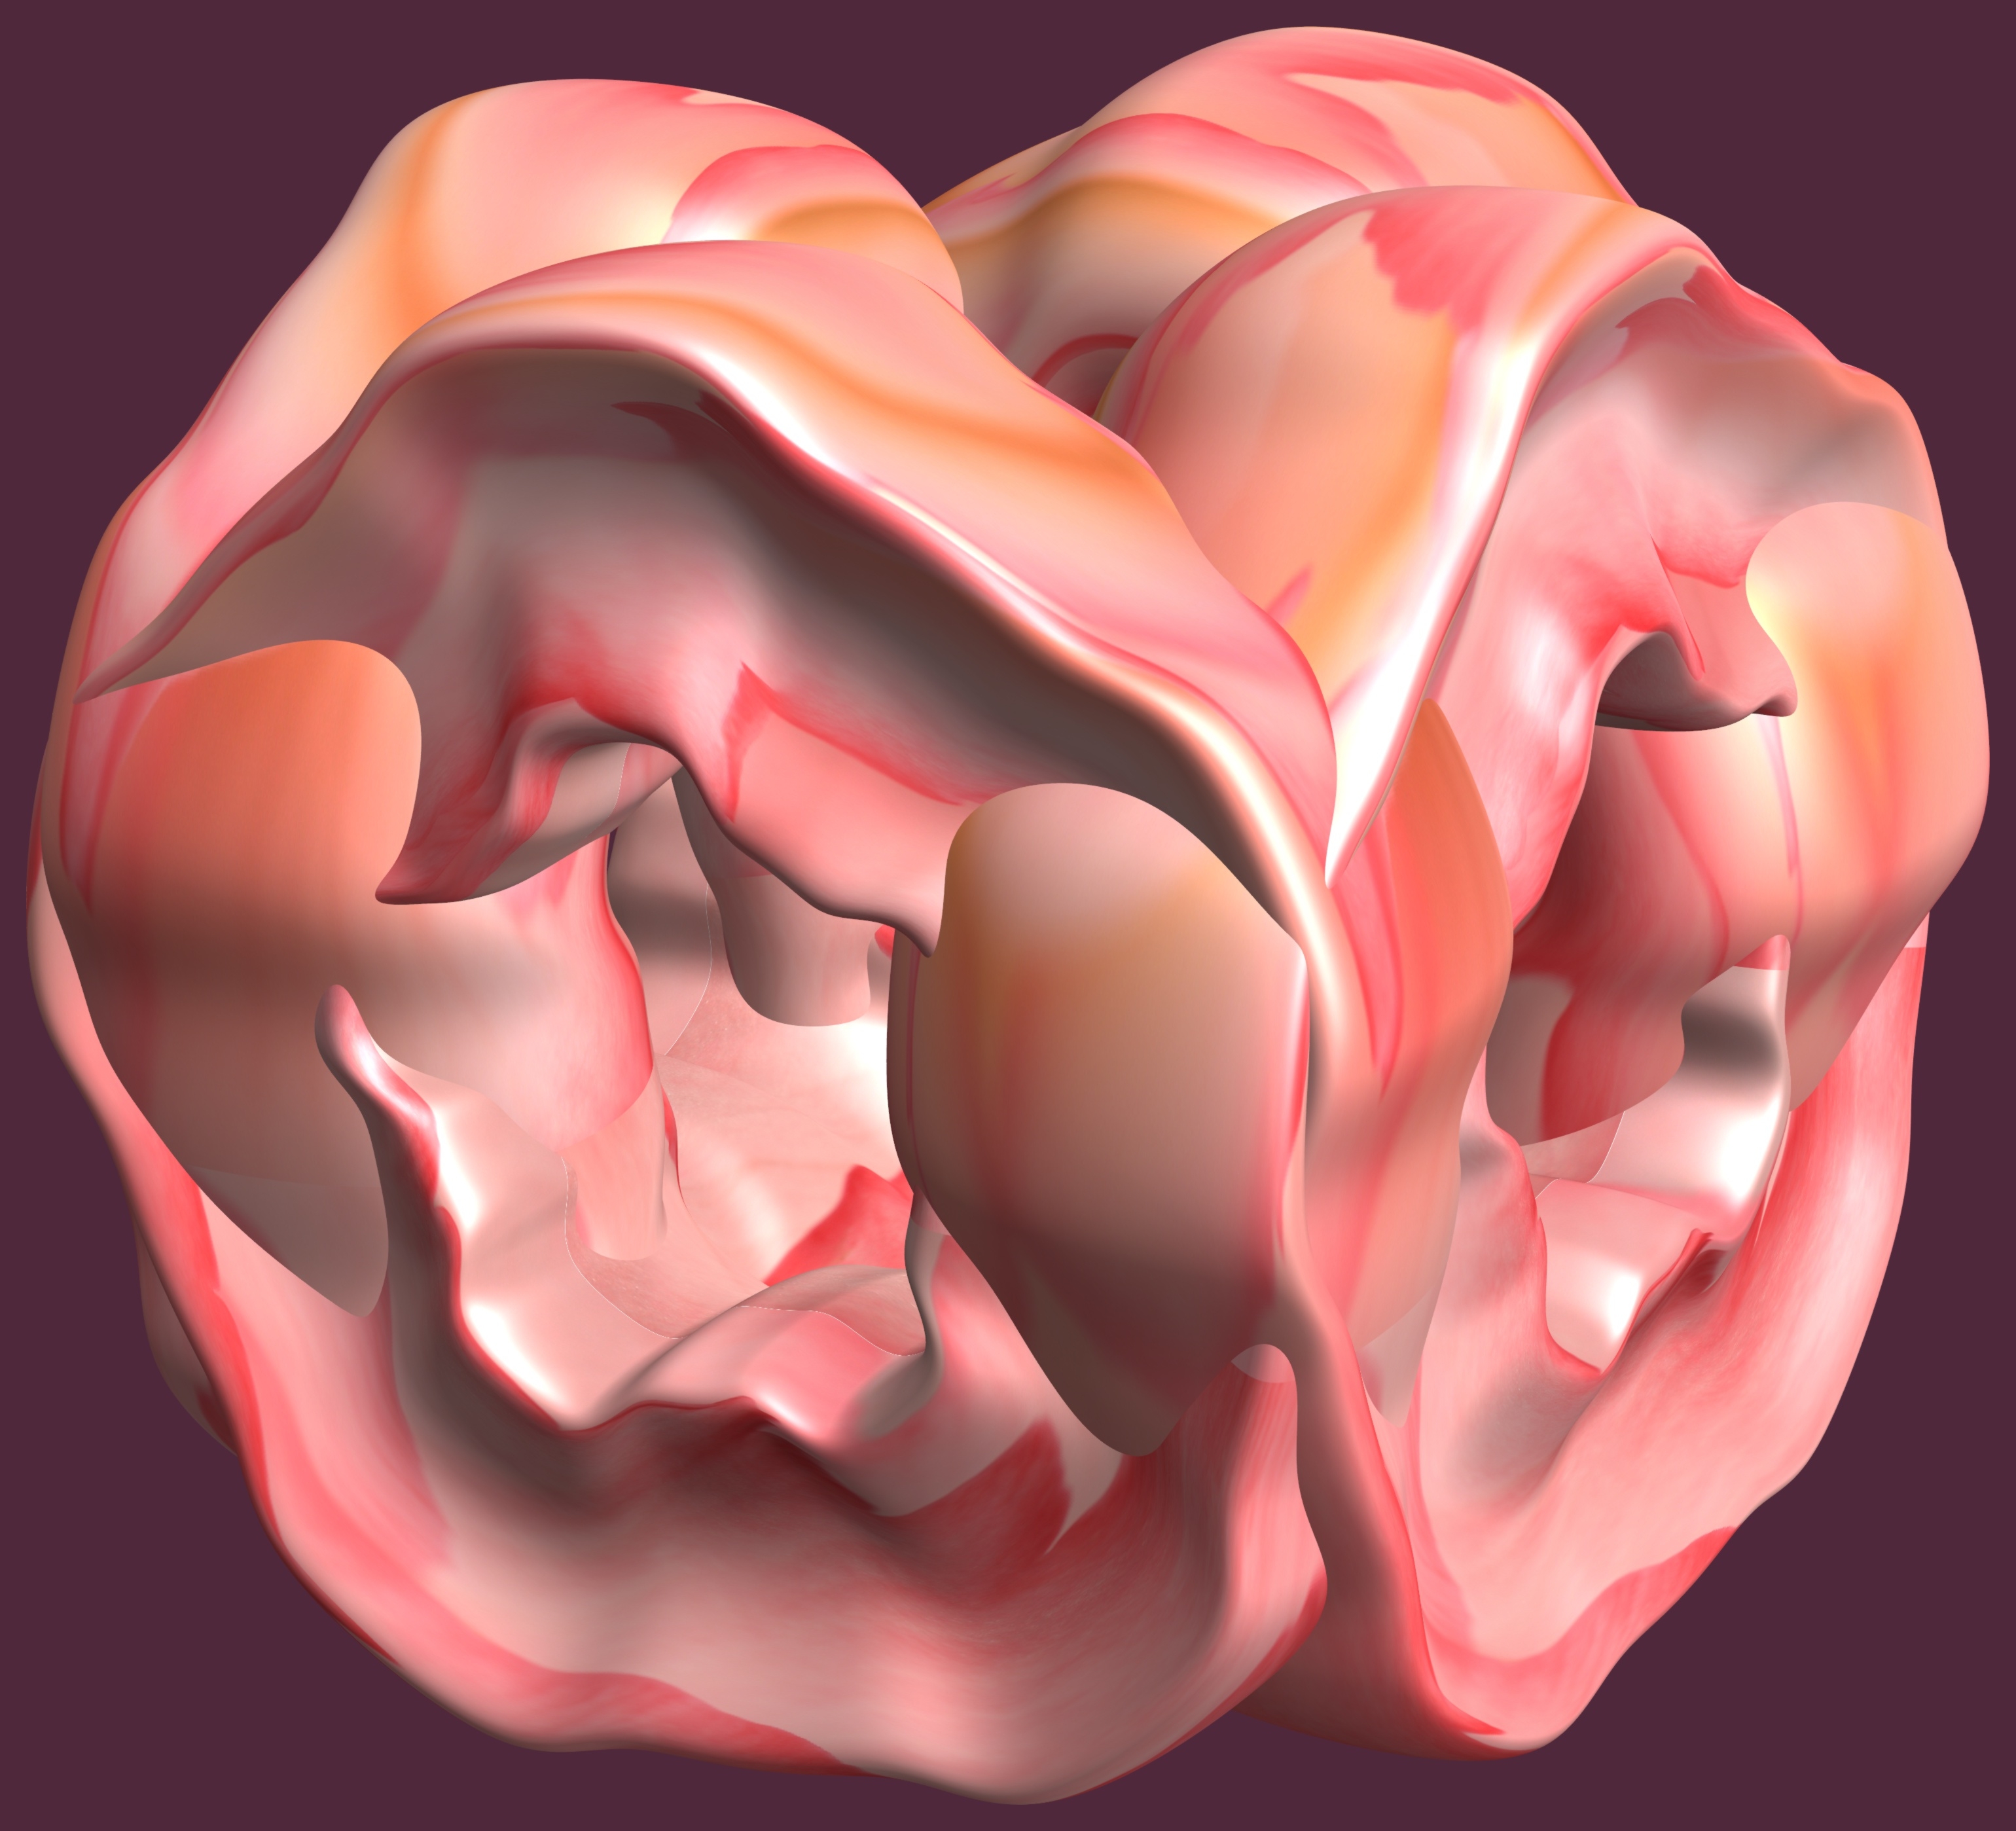
hand, structure, texture, flower, petal, heart, pattern, red, ear, pink, muscle, mouth, close up, human body, illustration, design, symmetry, 3d, graphic, organ, tooth, emotion, torus, mathematica, cg, parametricplot3d, code, program, algorithm, mapping, macro photography, valentine's day, sense